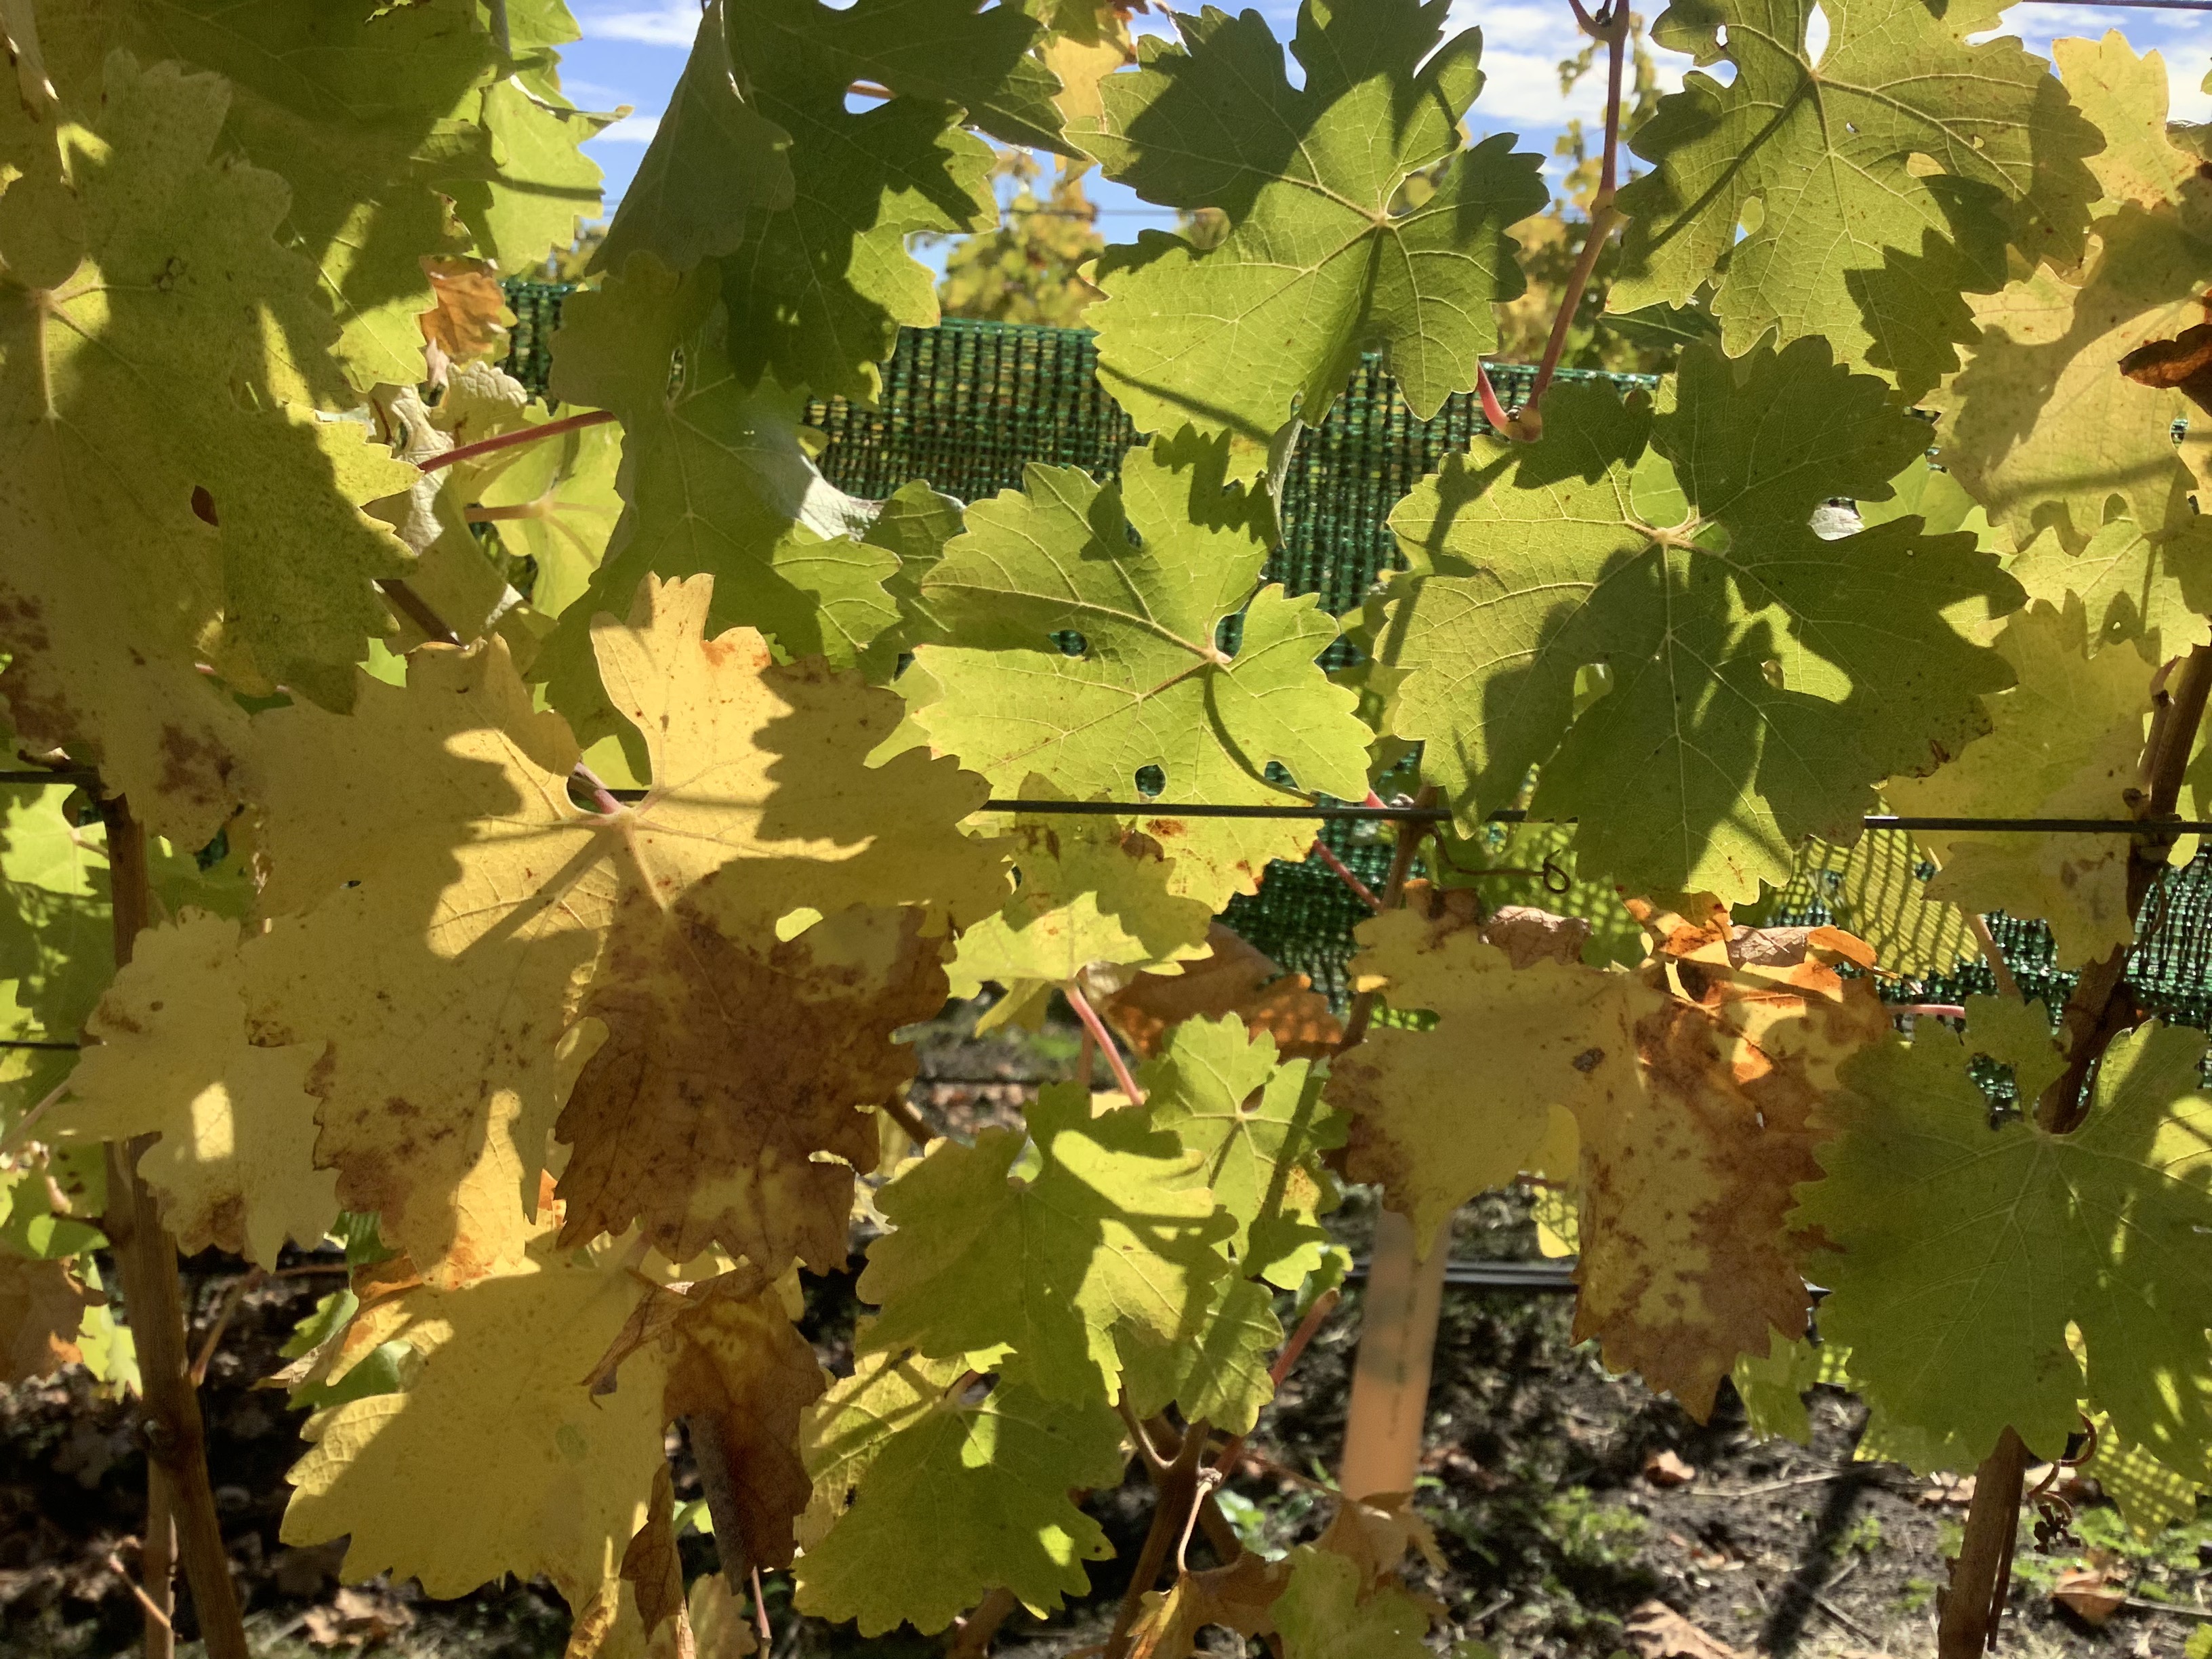
Label: No Virus